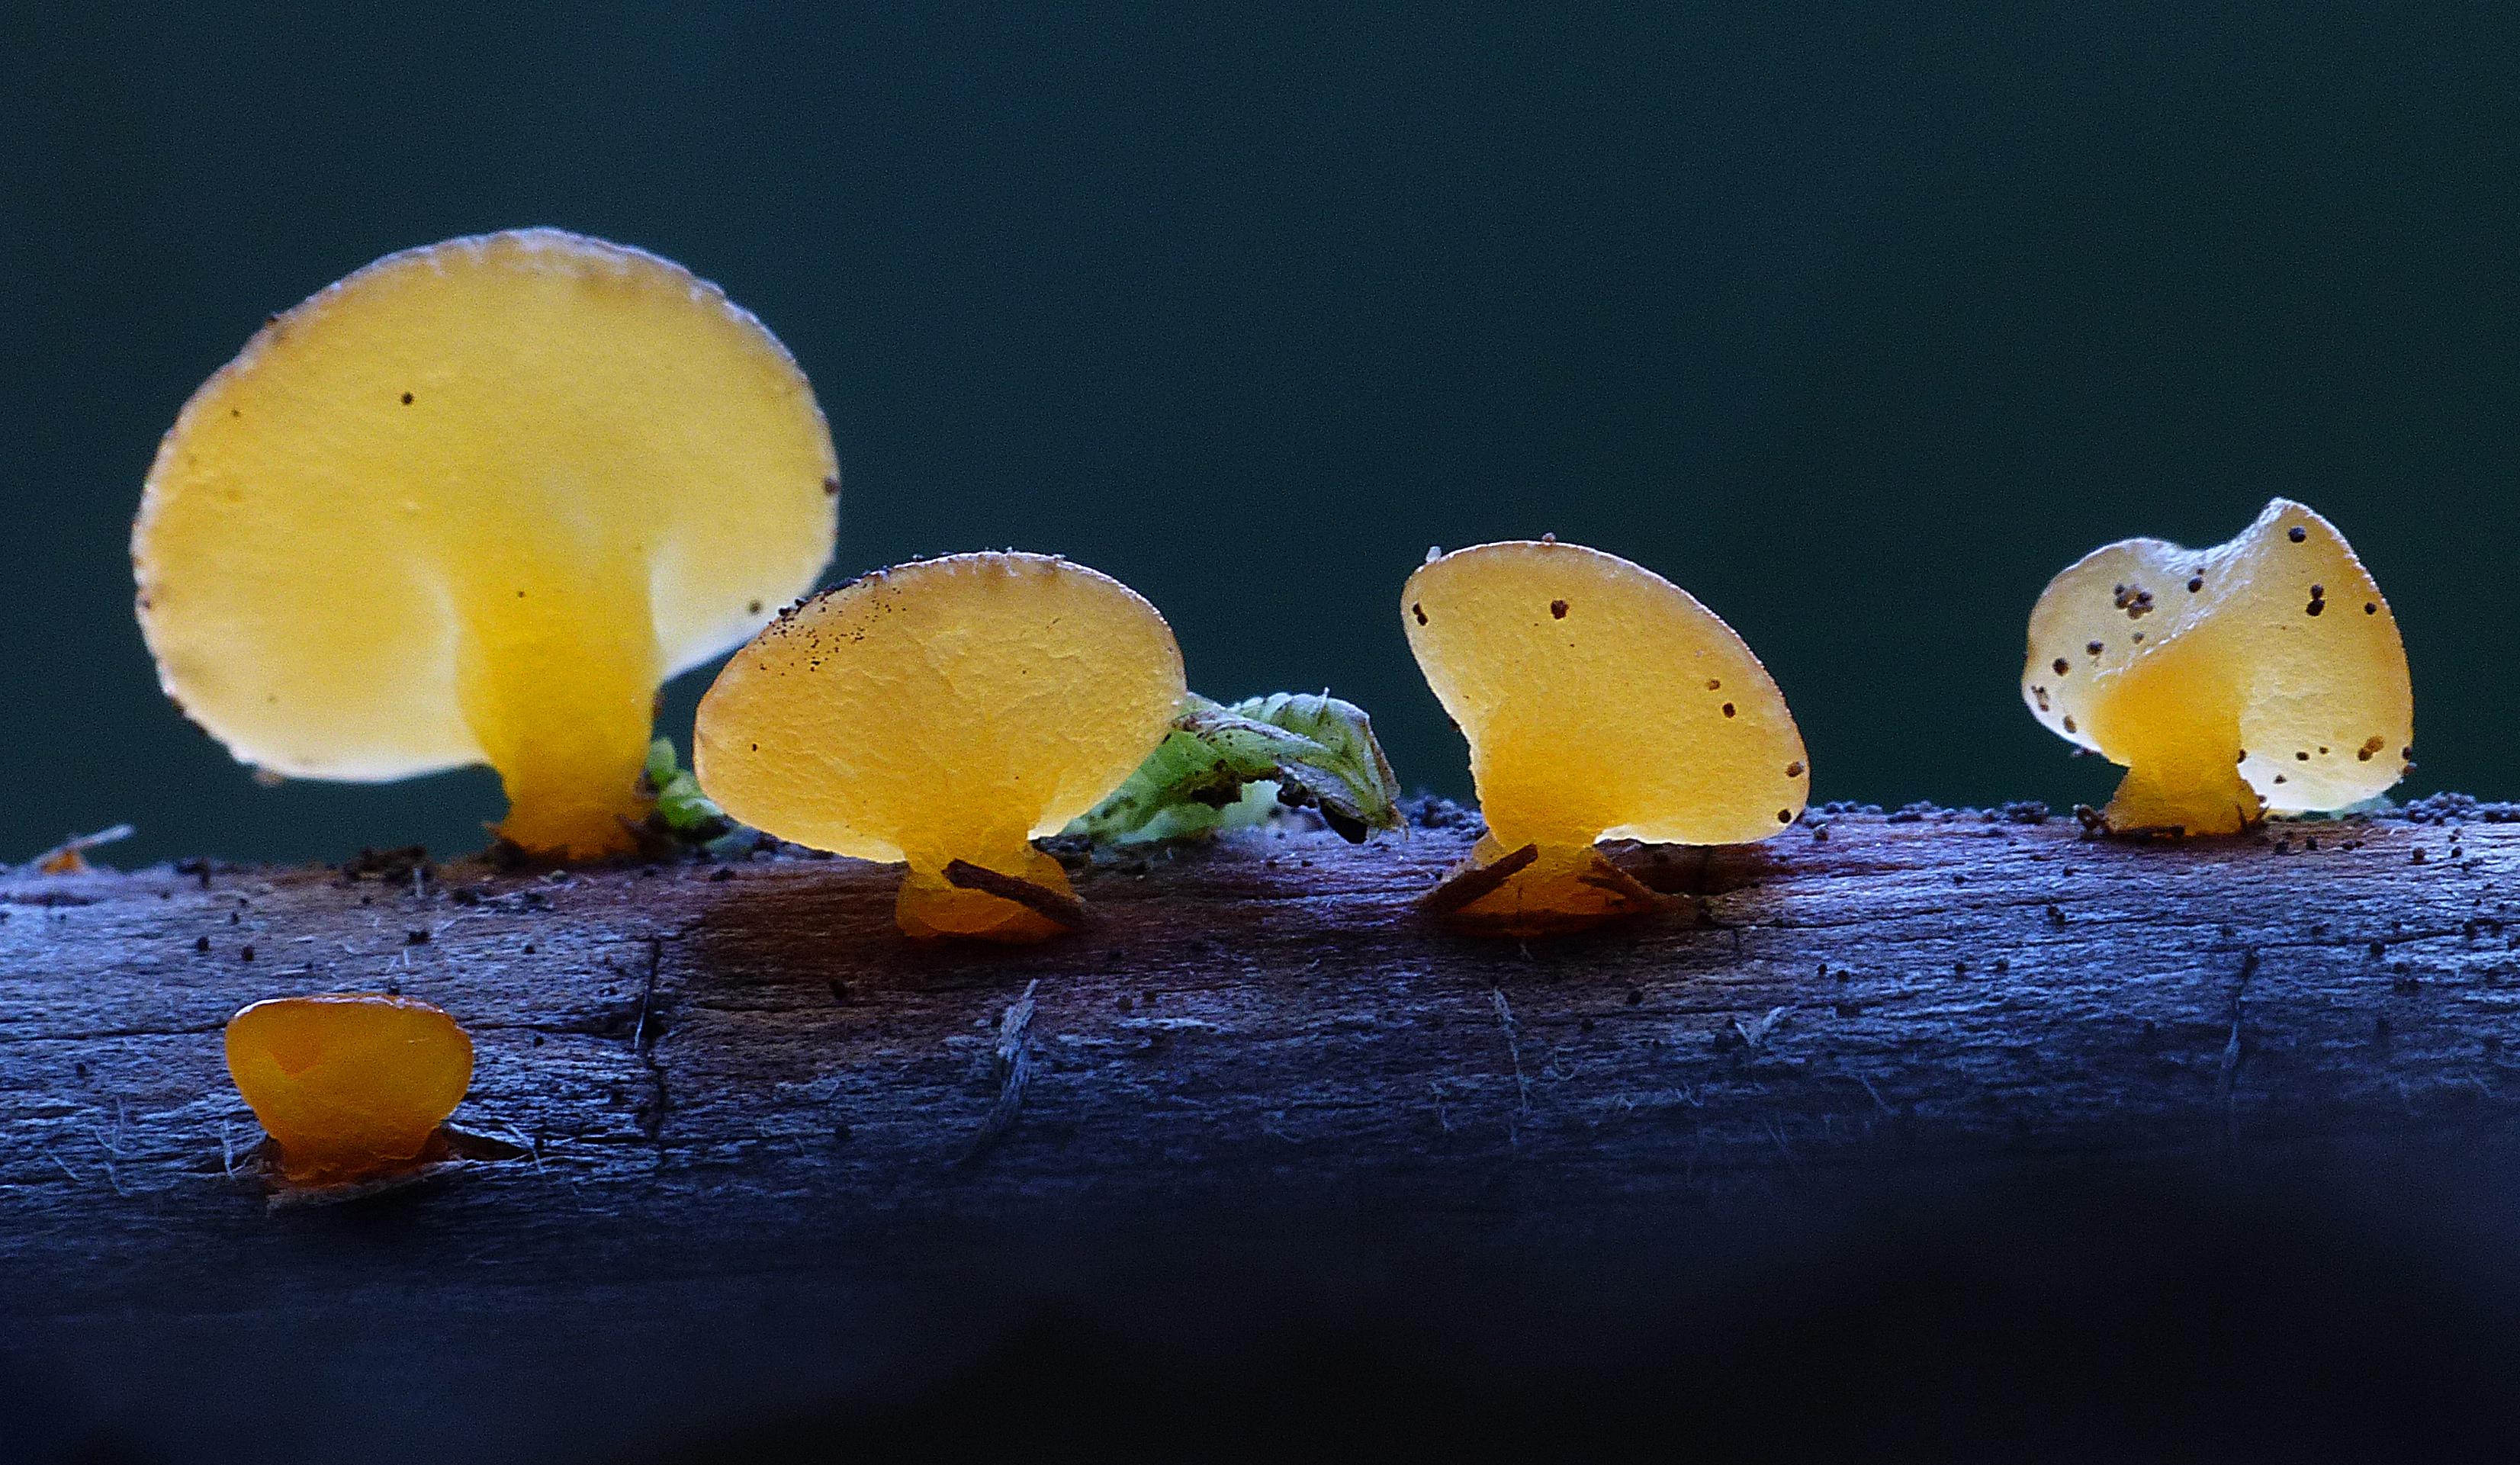
nature, plant, photography, leaf, flower, food, reflection, produce, color, macro, yellow, flora, close up, lumixfz200, bridgecamera, jellyfungi, macro photography